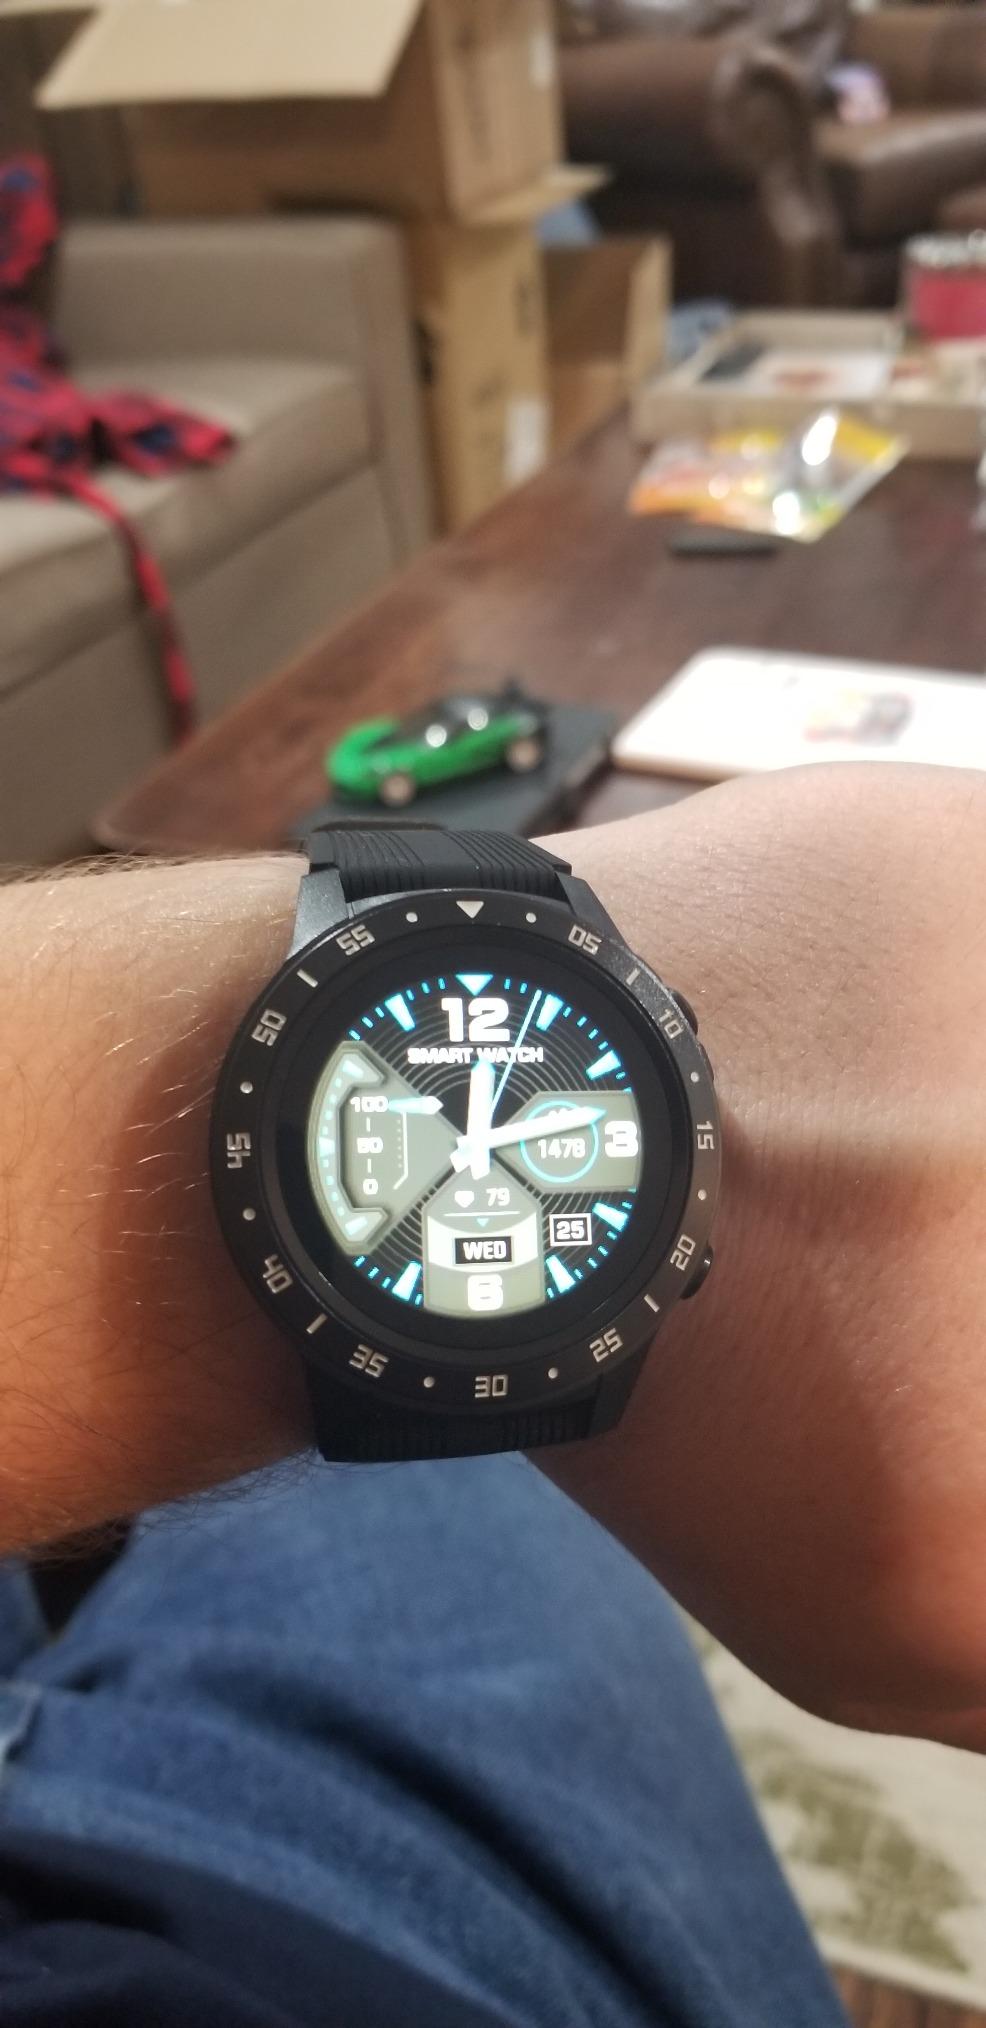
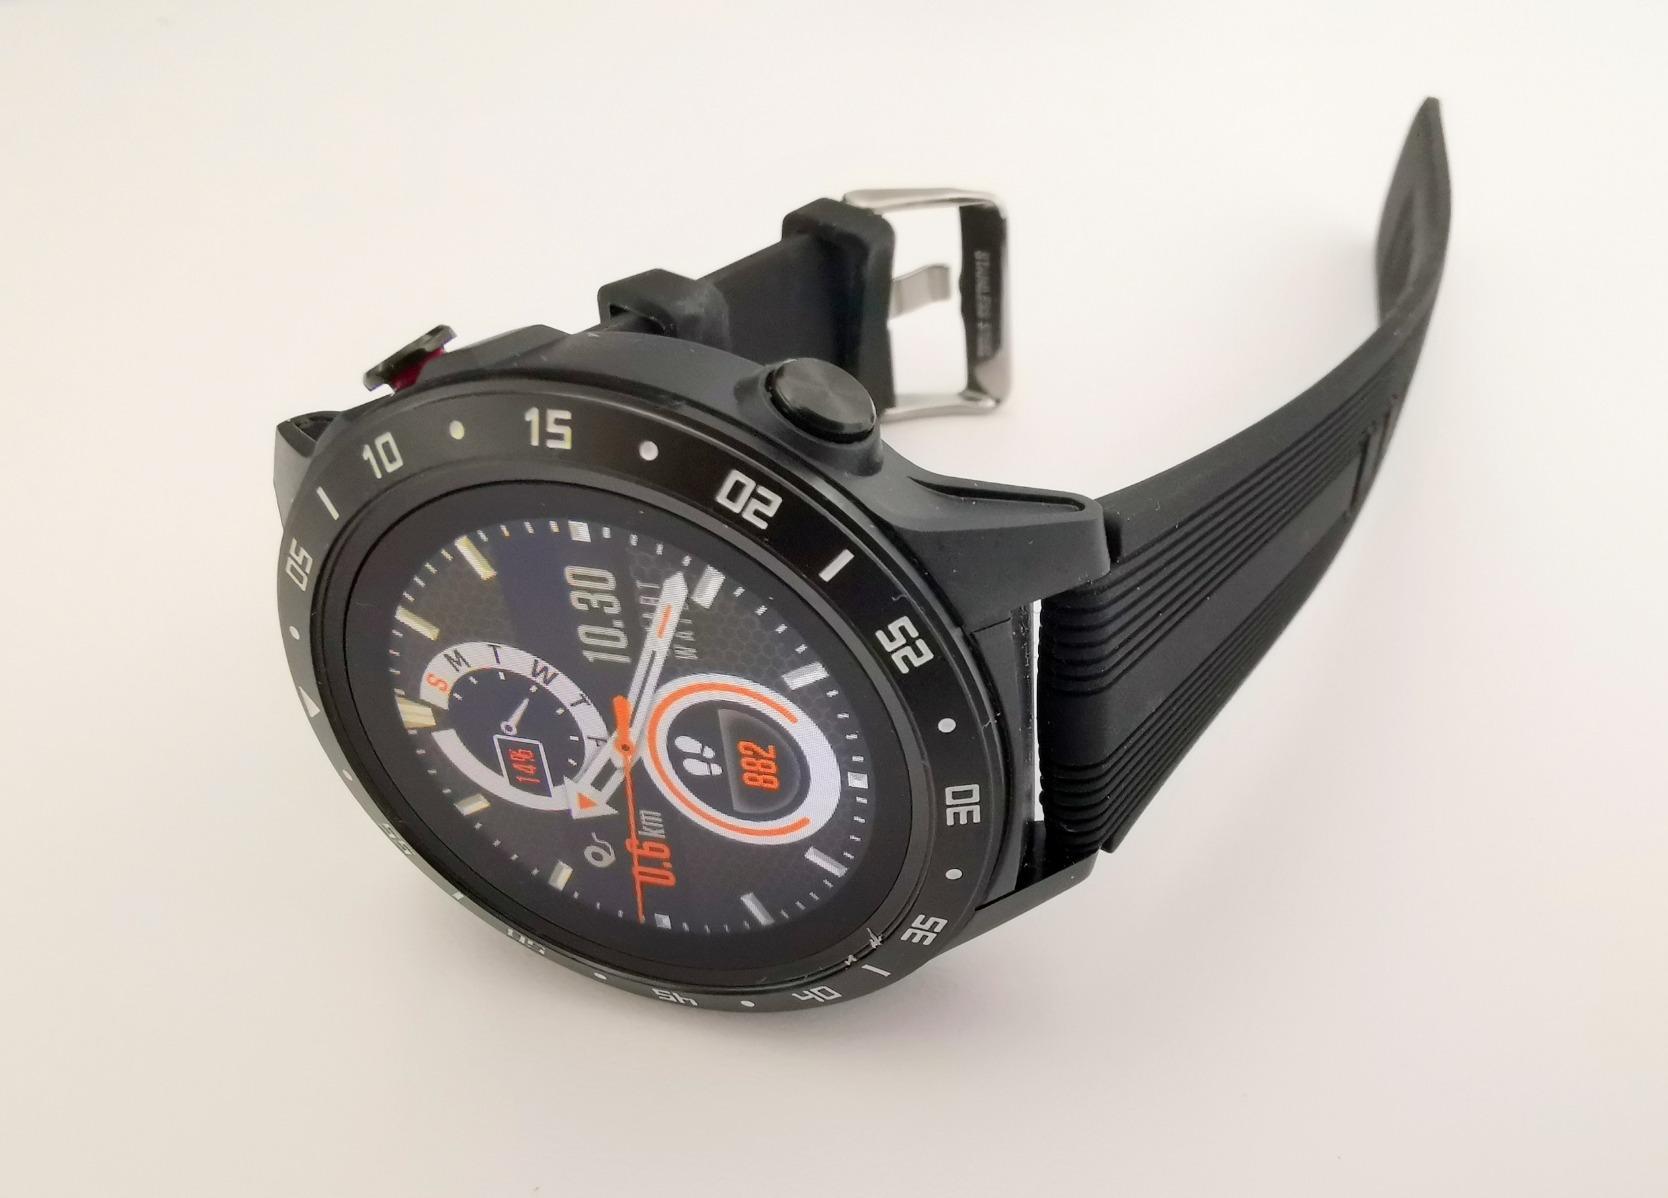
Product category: smartwatch
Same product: yes